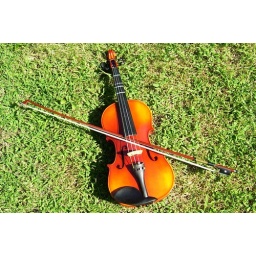
My fiddle in the green grass of home.